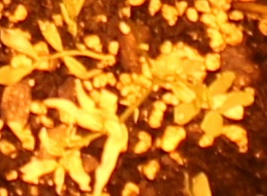
Label: Lentil